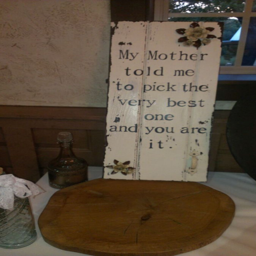
old scrap wood with quote .